Vittorio Claudio Surdo

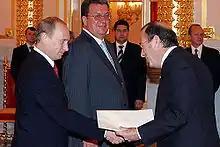
Surdo (right) presenting his credentials to Vladimir Putin in July 2006.

Vittorio Claudio Surdo is an Italian diplomat (born 22 November 1943) was Ambassador of Italy to Russia, pictured here presenting his credentials to Russian President Vladimir Putin on 25 July 2006.